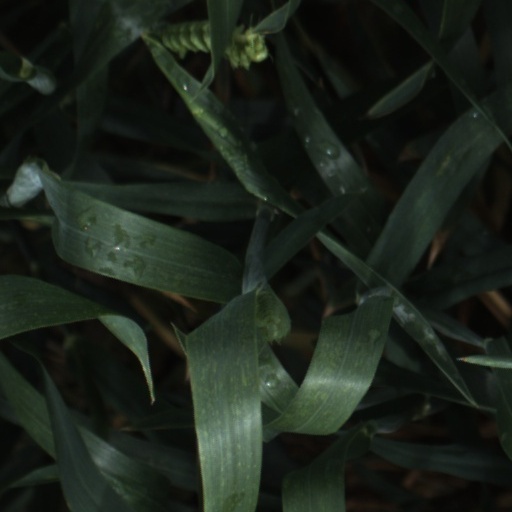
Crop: wheat